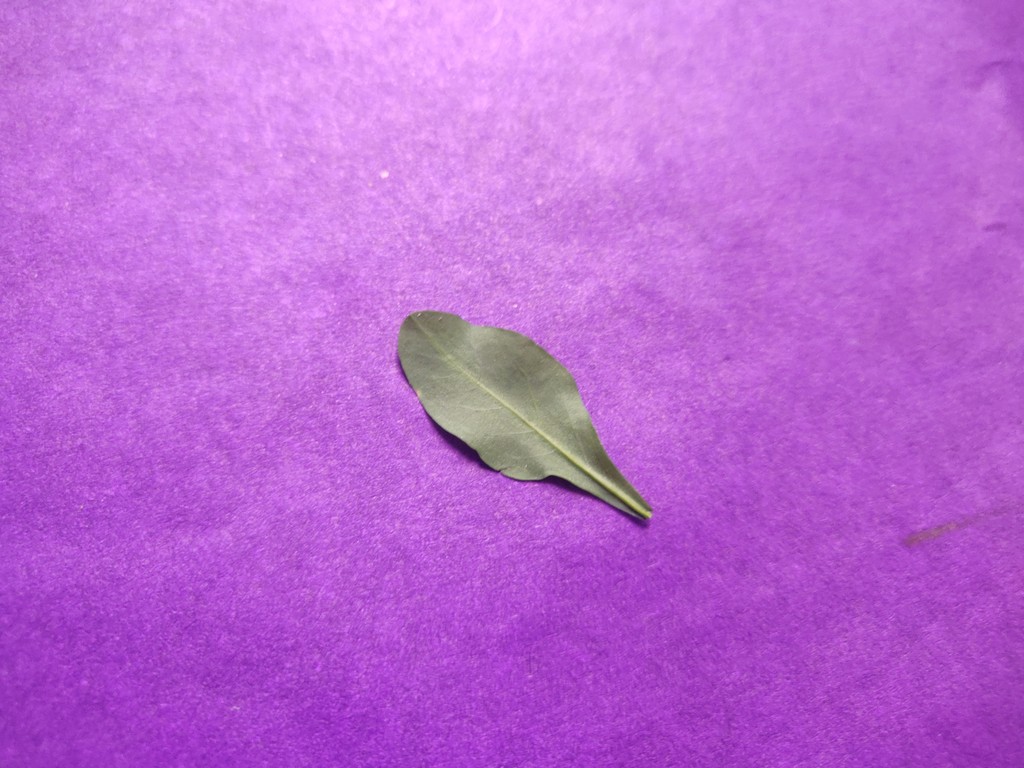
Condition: Healthy
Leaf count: single
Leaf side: back